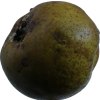
Label: pear